Arthur Cissé

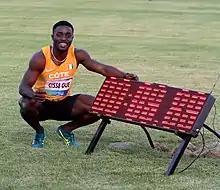
Arthur Cissé at the 2021 Islamic Solidarity Games

Arthur Gue Cissé (born 29 December 1996) is an Ivorian professional sprinter specializing in the sprints. He owns the Ivorian national records in the 60 m, 100 m, 150 m, and 200 m distances, including a sub-10 second time of 9.93 s in the 100 m. He has won several medals at the international level including a gold medal in the 2015 African Games relay and a silver medal in the 2018 African Championships 100 m.